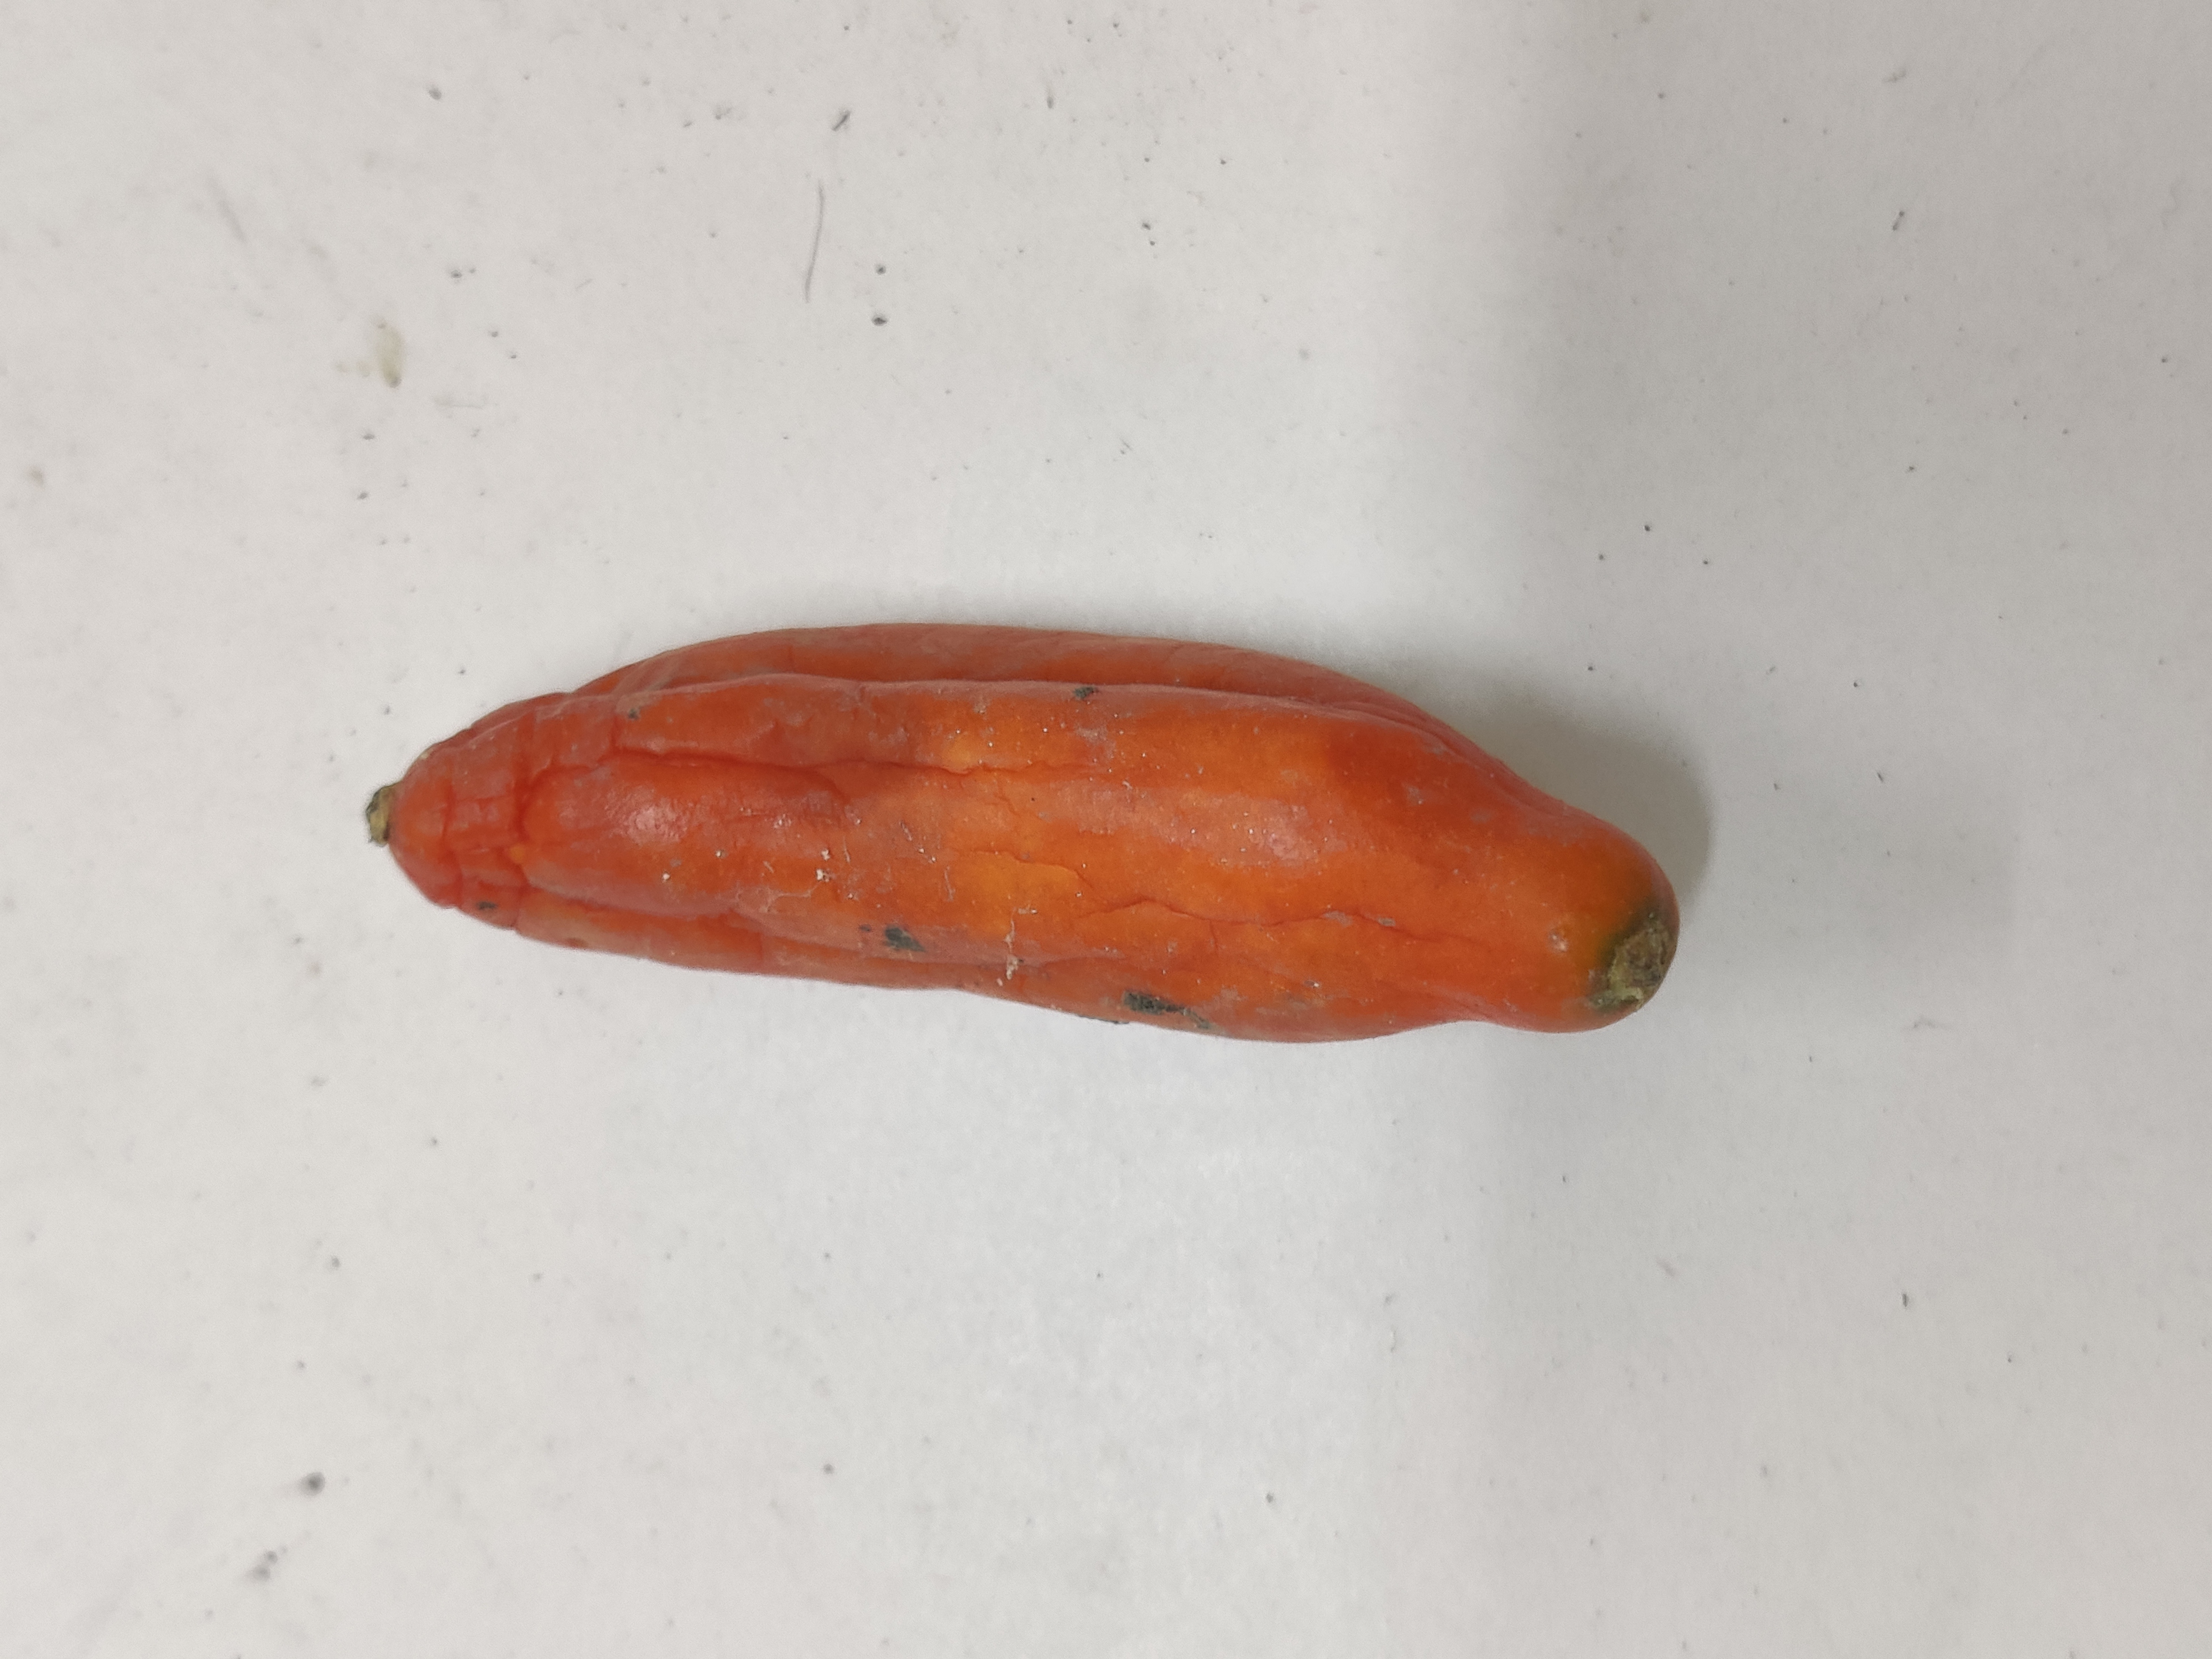
Crop: Ivy Gourd
Condition: Severely Damaged